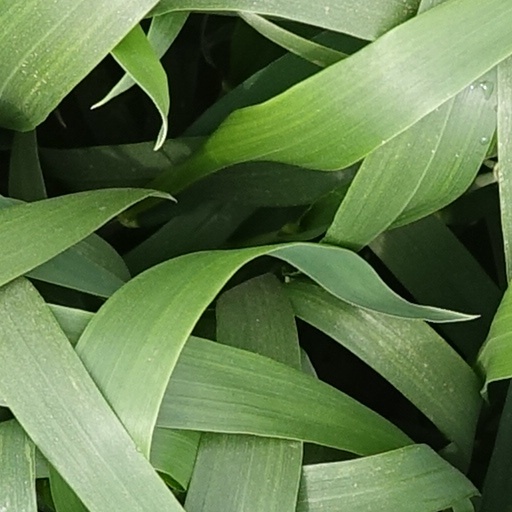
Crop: wheat